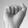
ASL letter: A